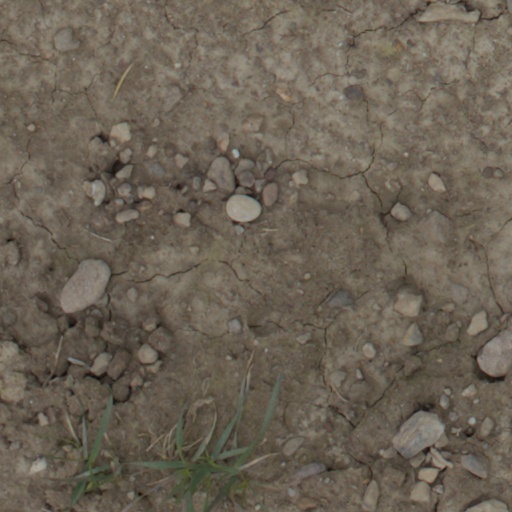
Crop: wheat